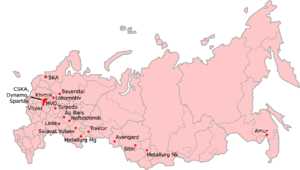
2007-2008 est la douzième saison de la Superliga, le championnat élite de hockey sur glace en Russie. L'équipe du Salavat Ioulaïev Oufa remporte la saison régulière et également les séries éliminatoires. Il s'agit du premier titre de l'équipe de Bachkirie.